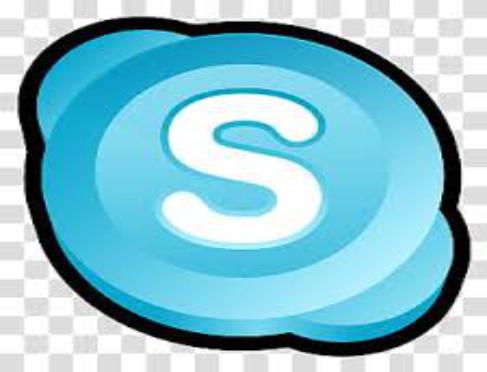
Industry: Others